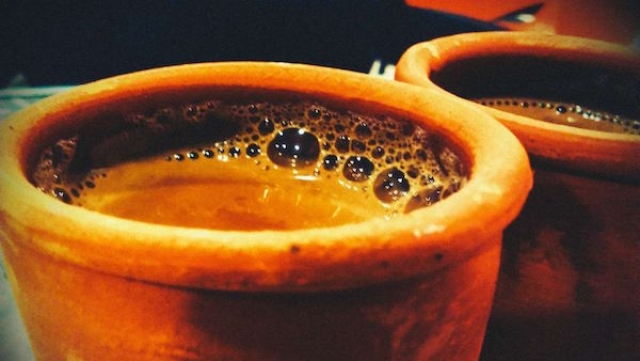
Dish: chai